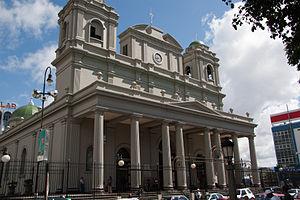
La cathédrale métropolitaine de San José est la principale église de l'archidiocèse catholique de San José, au Costa Rica, et siège de l'archevêque métropolitain.
Une cathédrale est, à l'origine, une église où se trouve le siège de l'évêque ayant la charge d'un diocèse. La cathédrale est en usage dans l'Église catholique, l'Église orthodoxe, l'Église anglicane.